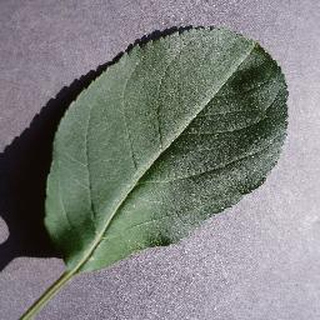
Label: healthy_apple